Ru Hollywood Stories

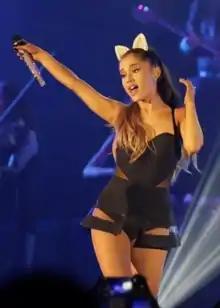
Ariana Grande is a guest judge.

For the episode's mini-challenge, the contestants work to gain points by selecting Pit Crew members while avoiding the one with a monster in his pants. Ginger Minj wins the mini-challenge.